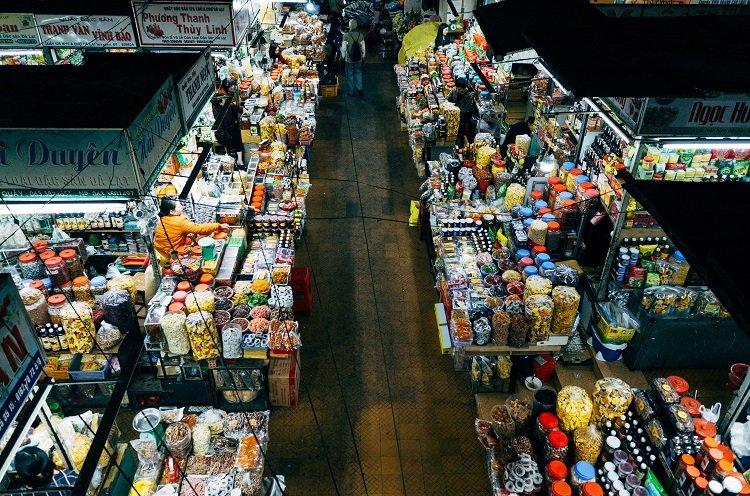
có nhiều gian hàng xuất hiện ở bên trong của khu chợ